Morphological typology

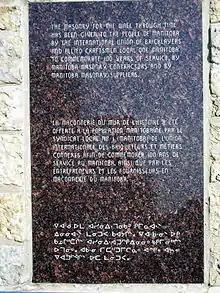
A trilingual plaque displaying members of all three major morphological alignments: analytic (English), fusional (French), and agglutinative (Plains Cree).

The field was first developed by brothers Friedrich von Schlegel and August von Schlegel.